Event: Nepal Earthquake
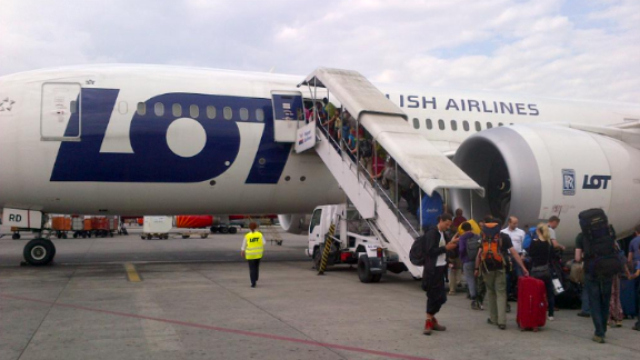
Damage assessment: no_damage